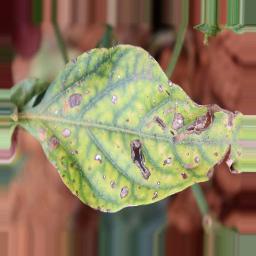
Label: cercospora